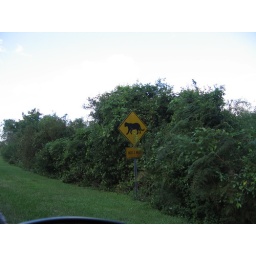
Called the &amp;quot;Florida Panther&amp;quot; in that part of the country, there are apparently a lot of mountain lions in the Everglades.